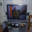
Label: television